Josiah Slavin

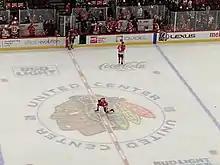
Slavin kneeling in prayer before a Blackhawks game

He is the younger brother of Jaccob Slavin, a defenseman who also plays for the Carolina Hurricanes. Slavin is a devout Christian. He frequently cites his faith as part of how he approaches games. After every game he plays, Slavin kneels at center ice and prays.